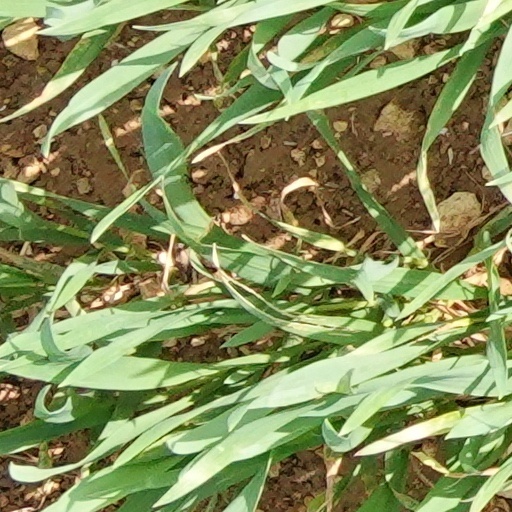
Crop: wheat